Technion Faculty of Architecture

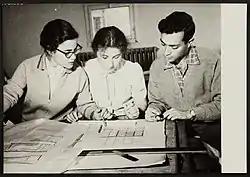
Students at The Technion Faculty of Architecture

The Technion's Faculty of Architecture and Town Planning was established in Haifa in December 1924, as one of the Technion’s first two departments. The program trains architects, landscape architects, urban planners, and industrial designers. Urban planning and industrial design are offered as advanced degrees.